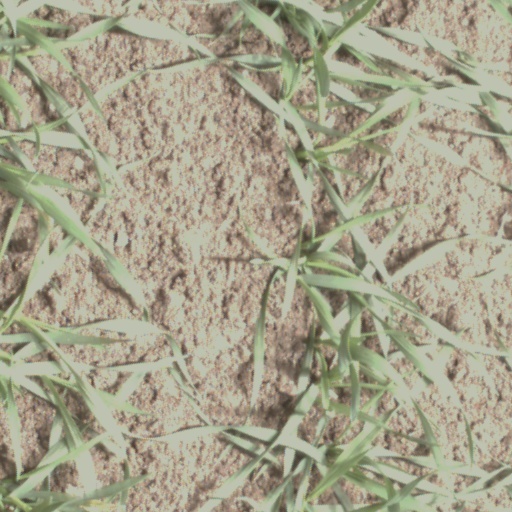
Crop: wheat